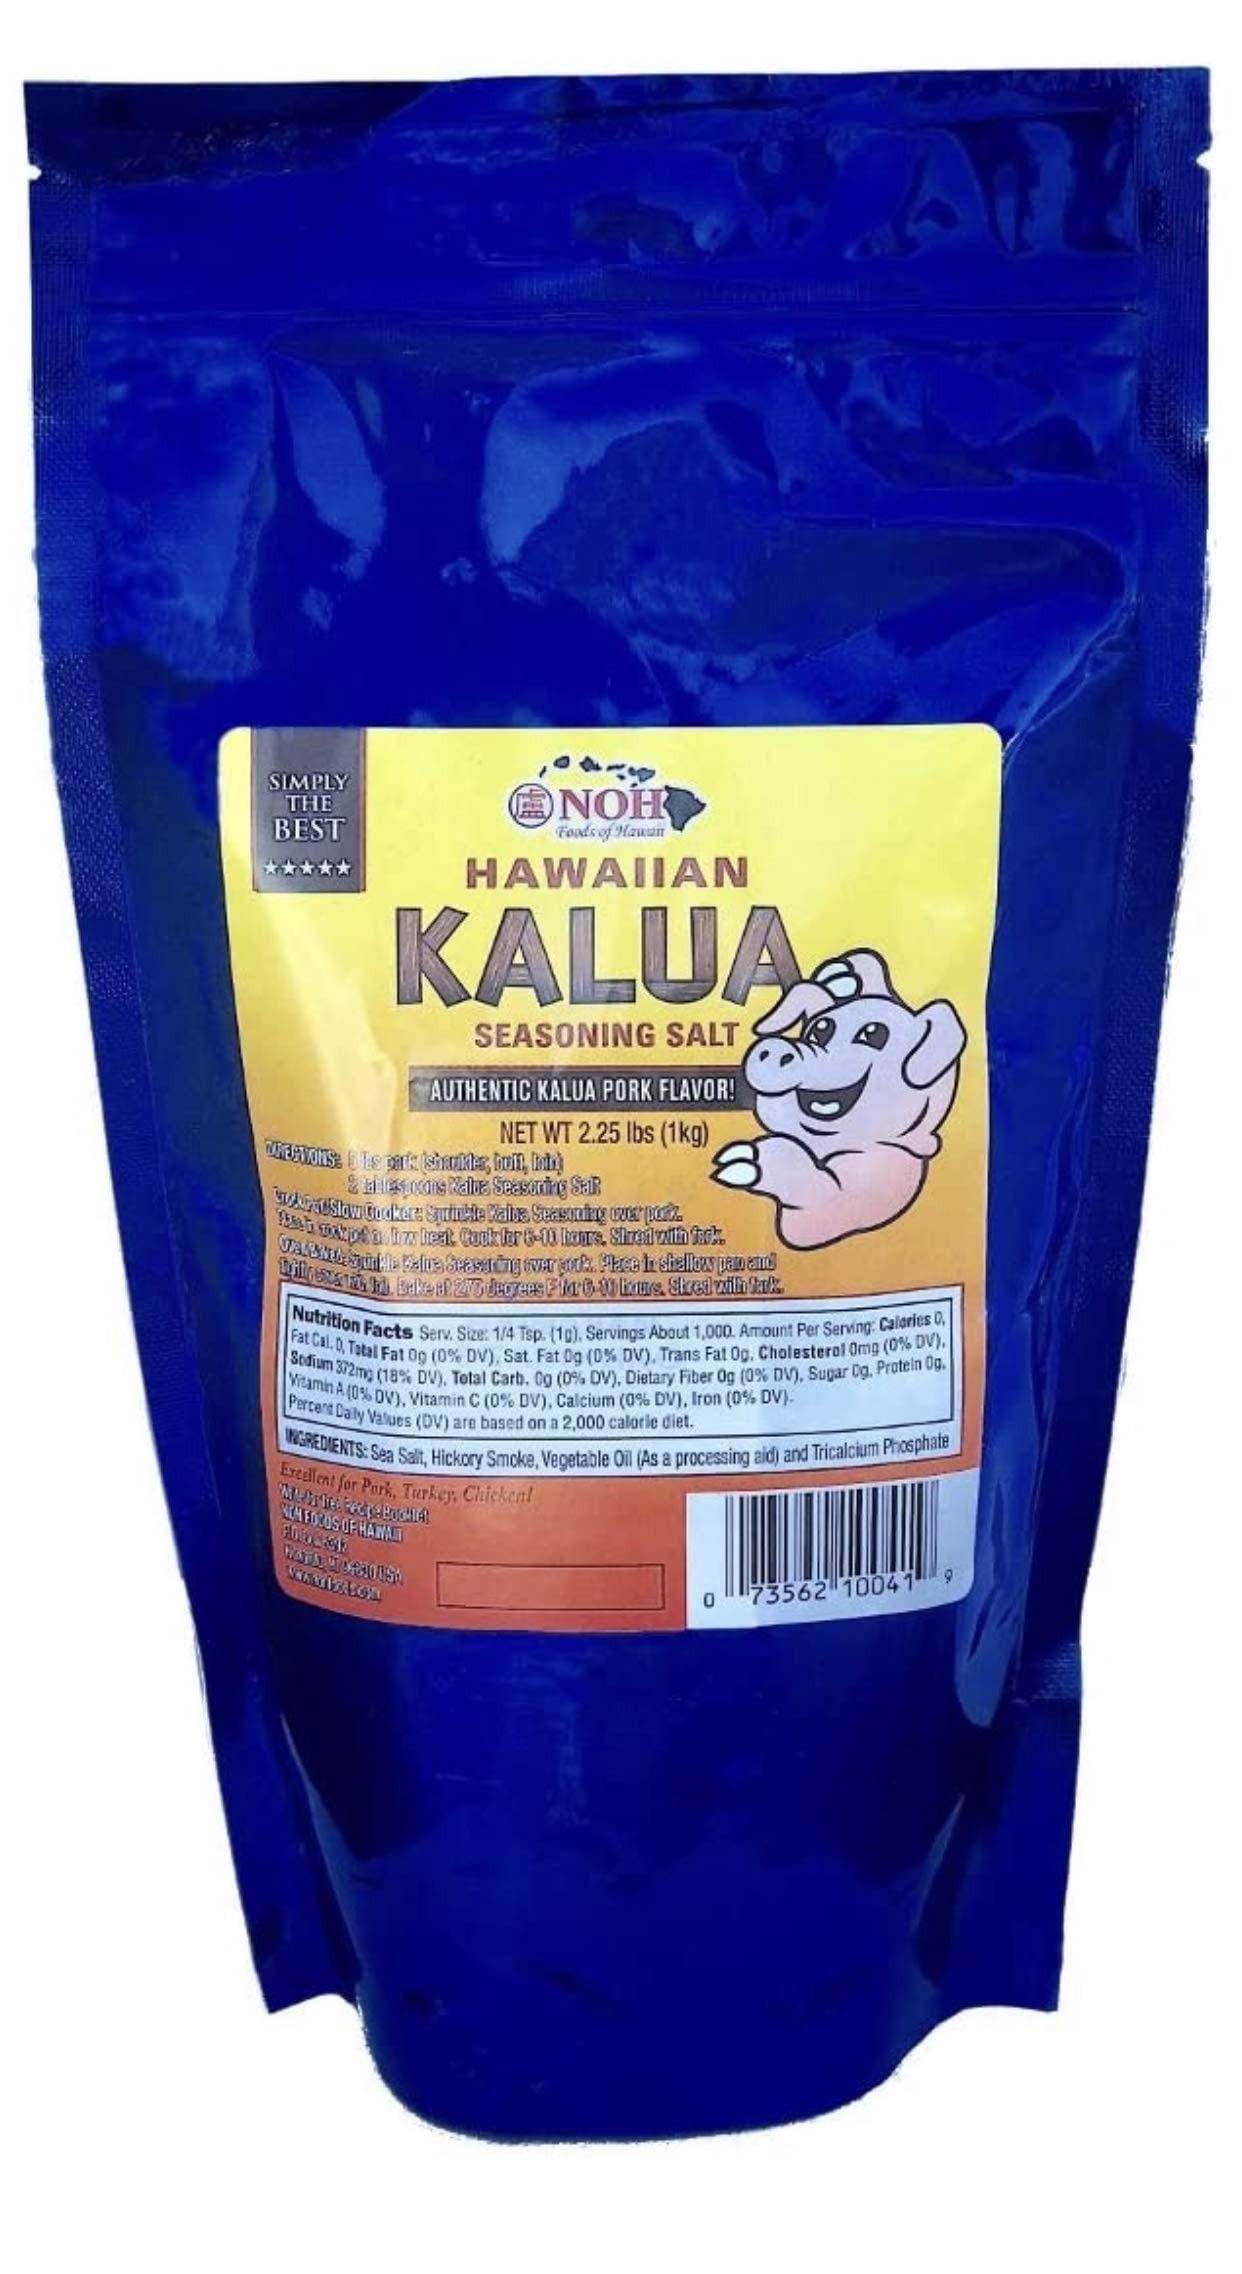
Item Name: NOH Foods Hawaiian Kalua Pork Seasoning Salt 2.25 Pounds
Bullet Point 1: In resealable foil bag
Bullet Point 2: Product of Hawaii
Bullet Point 3: Excellent for pork, turkey, chicken
Bullet Point 4: Perfect for slow cookers, ovens and grills
Bullet Point 5: This bag seasons approximately 144 pounds of meat
Product Description: This seasoning is perfect for pork, turkey and chicken. To season 5 pounds of meat, add two tablespoons of seasoning. Made in Hawaii
Value: 36.0
Unit: Ounce

Price: 36.99